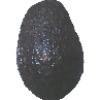
Label: Avocado ripe 1